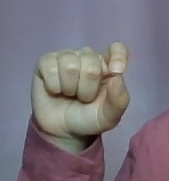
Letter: fa